Déclic et des claques

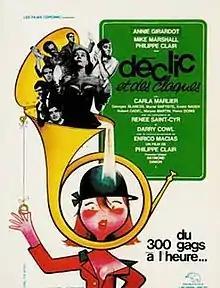

Déclic et des claques is a 1965 Italian and French film directed by Philippe Clair.